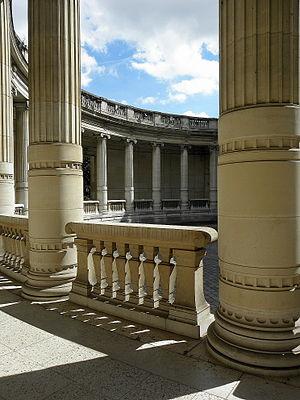
Palais Galliera. Paris 16ème (75).